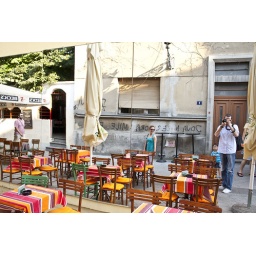
wall of a cafe in Novi Sad is all in mirror :)